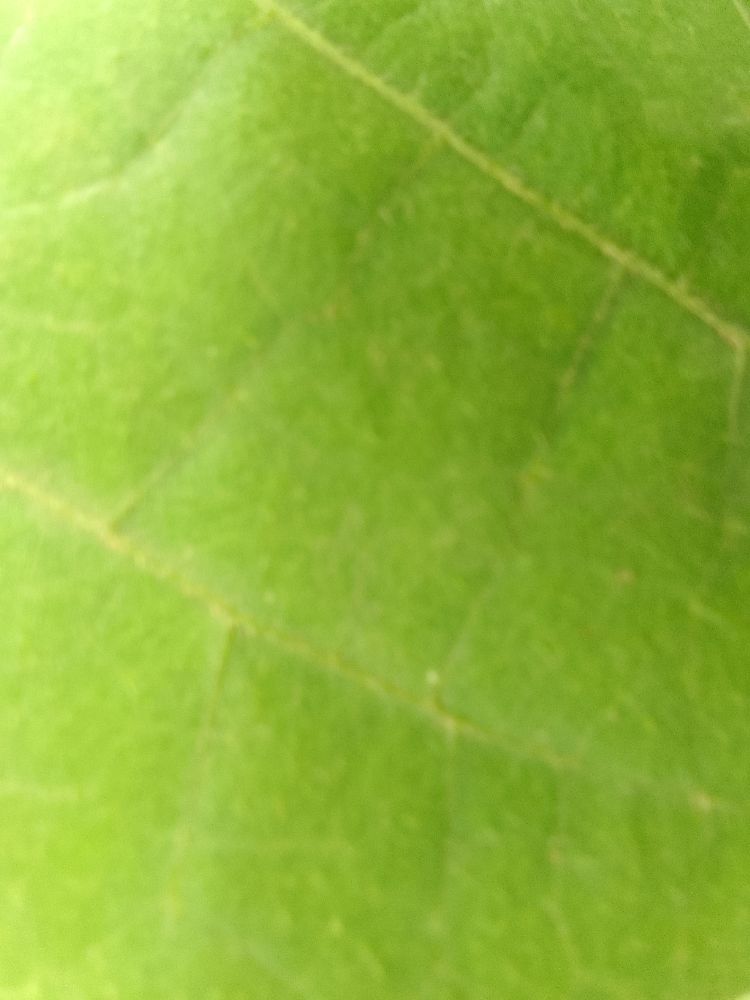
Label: healthy